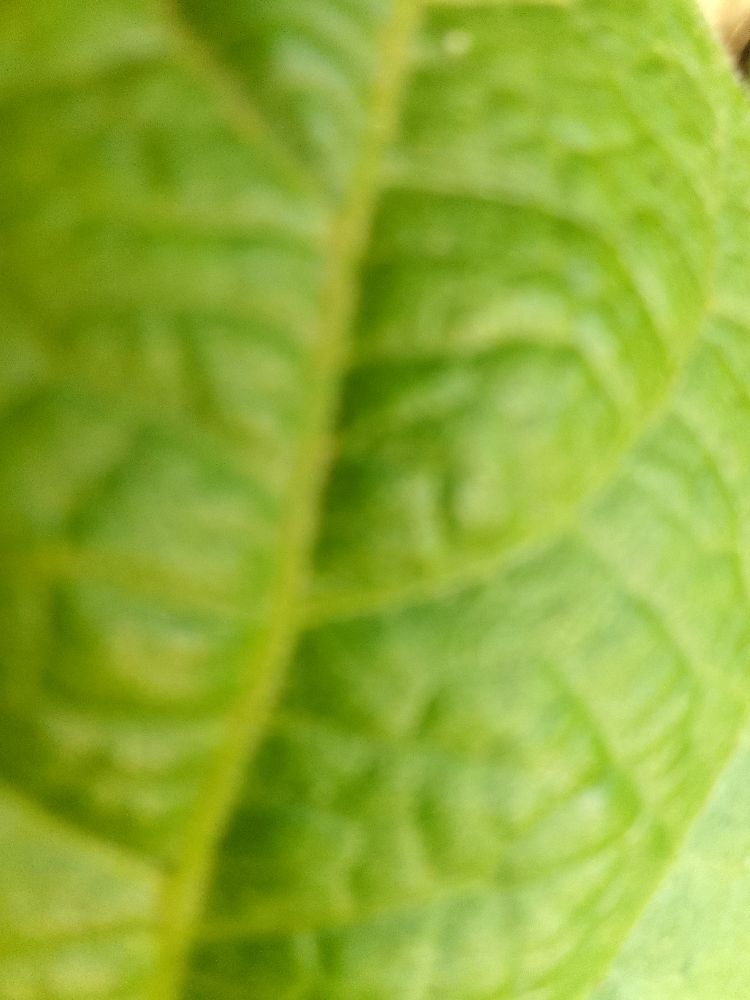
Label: healthy